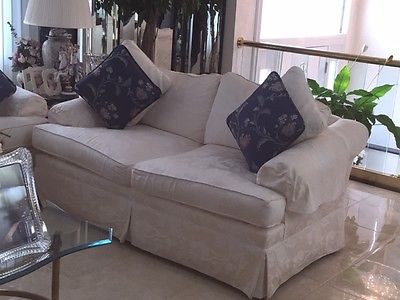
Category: sofa